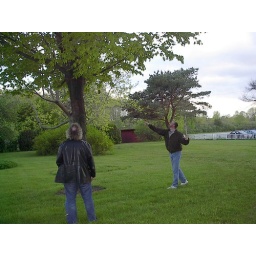
The ball in the tree didn't have a chance against Paul's mighty throwing arm